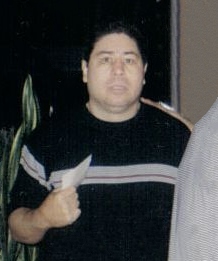
วิลเฟรโด โกเมซ

| ชื่อ = วิลเฟรโด โกเมซ
| ชื่อจริง = วิลเฟรโด โกเมซ ริเบรา
| ภาพ = ไฟล์:Wilfredo Gómez 2.jpg|122×163px.
| ฉายา = Bazooka
| วันเกิด = 29 ตุลาคม พ.ศ. 2499
| เมืองที่เกิด = ซานฮวน​
| ประเทศที่เกิด = ปวยร์โตรีโก
| วันที่เสียชีวิต =
| เมืองที่เสียชีวิต =
| ประเทศที่เสียชีวิต =
| ส่วนสูง = 166 เซนติเมตร
| น้ำหนัก = แบนตัมเวทซูเปอร์แบนตัมเวทเฟเธอร์เวทซูเปอร์เฟเธอร์เวทไลท์เวทซูเปอร์ไลท์เวท
| ผู้จัดการ =
| เทรนเนอร์ =
| ชก = 48
| ชนะ = 44
| ชนะน็อก = 42
| แพ้ = 3
| เสมอ = 1
วิลเฟรโด โกเมซ ริเบรา (Wilfredo Gómez Rivera) นักมวยสากลอดีตแชมป์โลก 3 รุ่น ชาวปวยร์โตรีโก
== ประวัติ ==
วิลเฟรโด โกเมซ เป็นนักมวยที่ได้ครองแชมป์โลกถึงสามสมัย ใน พ.ศ. 2546 นิตยสารเดอะริงได้จัดให้เขาเป็นหนึ่งในนักมวย 100 คนที่ยิ่งใหญ่ตลอดกาล โกเมซเกิดในบริเวณที่ยากจนในปวยร์โตรีโก เริ่มจากเป็นนักสู้ข้างถนน พ่อของเขาเป็นคนขับรถแท็กซี่ ตัวเขาเองเคยขายลูกกวาดมาก่อนที่จะเป็นนักมวย
โกเมซเริ่มจากชกมวยสากลสมัครเล่นได้เหรียญทองกีฬาอเมริกากลางและแคริบเบียนใน พ.ศ. 2517 ที่สาธารณรัฐโดมินิกันและได้แชมป์โลกในปีเดียวกันที่คิวบา เขาเคยแข่งขันกีฬาโอลิมปิก พ.ศ. 2515 ที่เยอรมันแต่ไม่ได้เหรียญรางวัล โกเมซตัดสินใจที่จะไม่เข้าแข่งกีฬาโอลิมปิก พ.ศ. 2519 ที่แคนาดา จึงหันมาชกมวยอาชีพ
หลังจากที่การชกครั้งแรกไม่ประสบความสำเร็จนัก เขาขึ้นชกชนะน็อครวดถึง 32 ครั้ง รวมทั้งชกชนะฆากินโต ฟูเอเตส และแชมป์โลกในอนาคตอย่าง อังตูนิอู ดา ซิลวา การชนะน็อกรวด 32 ครั้งของเขาทำให้เขาเป็นแชมป์โลกที่ชนะน็อกติดต่อกันมากที่สุดและเป็นอันดับสามของโลกรองจาก ลามาร์ คลาก (43 ครั้ง) และบิลลี ฟอก (44 ครั้ง) ถ้านับจากนักมวยทั้งหมด เพราะทั้งคลากและฟอกไม่เคยครองแชมป์โลก
จากการชกชนะน็อครวด 32 ครั้งทำให้โกเมซได้ชิงแชมป์รุ่นจูเนียร์เฟเธอร์เวทกับ ยุม ดง-คยุน ที่มาป้องกันตำแหน่งที่ซานฟรานซิสโก การชกในช่วงแรก โกเมซถูกหมัดของยุมลงไปให้กรรมการนับก่อน แต่เขาลุกขึ้นมาได้ และเป็นฝ่ายชนะน็อคในยกที่ 12 ได้ครองแชมป์ โกเมซไปชกป้องกันตำแหน่งในทวีปเอเชีย ที่ญี่ปุ่น ชนะน็อก รอยัล โคบายาชิ ยก 3 และเคยมาชกป้องกันตำแหน่งในประเทศไทยกับสกัด เพชรยินดีด้วย
โกเมซป้องกันแชมป์ด้วยการชกชนะน็อกรวดถึง 12 ครั้ง ซึ่งนับรวมครั้งที่เขาชนะน็อก การ์โลส ซาราเต แชมป์โลกรุ่นแบนตัมเวทด้วย และชนะน็อเลโอนาร์โด กรูซ ผู้ที่ได้เป็นแชมป์โลกในเวลาต่อมาในยกที่ 13 เขาได้เลื่อนขึ้นไปชิงแชมป์โลกรุ่นเฟเธอร์เวทกับซัลบาดอร์ ซันเชซ ชาวเม็กซิโก เมื่อ 21 สิงหาคม 2524 แต่เป็นฝ่ายพ่ายแพ้ โกเมซกลับมาชกในรุ่นซูเปอร์แบนตัมเวทอีกครั้ง และรอโอกาสที่จะแก้มือกับซันเชซ แต่หลังจากซานเชสประสบอุบัติเหตุเสียชีวิตเมื่อ 12 สิงหาคม พ.ศ. 2525 ทำให้ความหวังของโกเมซที่จะชกแก้มือกับซันเชซหมดไป โกเมซได้มาร่วมไว้อาลัยในพิธีศพของซันเชซด้วย โกเมซป้องกันแชมป์ไว้ได้ 17 ครั้งก่อนจะสละตำแหน่งขึ้นไปชกในรุ่นเฟเธอร์เวท
โกเมซพยายาขึ้นไปชิงแชมป์โลกรุ่นเฟเธอร์เวทเป็นครั้งที่ 2 และประสบความสำเร็จเมื่อเป็นฝ่ายชนะฆวน ลาปอร์เต ก่อนที่จะเสียแชมป์ให้ อซูม่าห์ เนลสันจากกานา เมื่อ 8 ตุลาคม พ.ศ. 2527 โกเมซพยายามขอชกแก้มือกับเนลสัน แต่ในที่สุดก็ตัดสินใจชิงแชมป์โลก WBA รุ่นซูเปอร์เฟเธอร์เวท ชนะคะแนน ร็อกกี ล็อกริดจ์ ได้ครองแชมป์โลกสมัยที่ 3 แต่ก็เสียตำแหน่งแชมป์โลกให้กับอัลเฟรโด เลย์เน ในการป้องกันตำแหน่งครั้งแรกเท่านั้น
หลังการพ่ายแพ้ในครั้งนั้น โกเมซหยุดชกไปช่วงหนึ่ง และกลับมาชกมวยอีกครั้งใน พ.ศ. 2531 - 2532 แต่เขาก็พบว่าช่วงเวลาที่รุ่งโรจน์ของเขาผ่านพ้นไปแล้ว จึงตัดสินใจแขวนนวมอย่างถาวร หลังจากเลิกชกมวย เขาได้ย้ายไปอยู่เวเนซุเอลา และมีข่าวพัวพันกับยาเสพติดและติดคุกอยู่หลายเดือน และต้องไปฟื้นฟูสมรรถภาพที่โคลัมเบียหลังจากนั้น โกเมซกลับมาปวยร์โตรีโก เป็นเทรนเนอร์ให้กับเอกตอร์ กามาโช ยูนิโอร์ ลูกชายของเอกตอร์ กามาโช ในเดือนพฤษภาคม 2546 โกเมซได้รับเชิญให้ไปปานามาและได้รับการเชื้อเชิญให้เป็นพลเมืองของปานามาใน พ.ศ. 2549 เขาได้ซื้อบ้านและอพยพครอบครัวมาอยู่ฟลอริดา สหรัฐอเมริกา เขามีลูกสาว 3 คน ลูกชาย 1 คน ปัจจจุบันเขาได้รับการเสนอชื่อในหอเกียรติยศของนักมวย ใน พ.ศ. 2546 ชีวประวัติของเขาถูกนำไปสร้างเป็นภาพยนตร์
== เกียรติประวัติ ==
* แชมป์โลก WBC รุ่นจูเนียร์เฟเธอร์เวท
** ชิง 21 พฤษภาคม 2520 , ชนะน็อค ยุม ดง-คยุน​ () ยก 12 ที่ โรเบร์โต เกลเมนเต คอลิเซียม ซานฮวน​ ปวยร์โตรีโก​
** ป้องกันตำแหน่งครั้งที่ 1, 11 กรกฎาคม 2520 ชนะทีเคโอ ราอูล ติราโด () ยก 5 ที่ โรเบร์โต เกลเมนเต คอลิเซียม ซานฮวน ปวยร์โตรีโก
** ป้องกันตำแหน่งครั้งที่ 2, 19 มกราคม 2521 ชนะน็อค รอยัล โคบายาชิ​ () ยก 3 ที่ คิตะกีวซู ซิตี เจเนอรัล ยิมเนเซียม​ คิตะกีวชู จังหวัดฟูกูโอกะ​ ประเทศญี่ปุ่น​
** ป้องกันตำแหน่งครั้งที่ 3, 8 เมษายน 2521 ชนะทีเคโอ ฆวน อันโตนิโอ โลเปซ​ () ยก 7 ที่ สนามกีฬา ฆวน รามอน ลูบริเอล ซานฮวน ปวยร์โตรีโก
** ป้องกันตำแหน่งครั้งที่ 4, 2 มิถุนายน 2521 ชนะทีเคโอ สกัด พรทวี () ยก 3 ที่ สนามกีฬากลางเทศบาล​นครราชสีมา​ จังหวัดนครราชสีมา​ ประเทศไทย​
** ป้องกันตำแหน่งครั้งที่ 5, 9 กันยายน 2521 ชนะทีเคโอ เลโอนาร์โด กรูซ​ () ยก 13 ที่ สนามกีฬาอิรัม บิตอร์น ซานฮวน ปวยร์โตรีโก
** ป้องกันตำแหน่งครั้งที่ 6, 28 ตุลาคม 2521 ชนะทีเคโอ การ์โลส ซาราเต () ยก 5 ที่ โรเบร์โต เกลเมนเต คอลิเซียม ซานฮวน ปวยร์โตรีโก
** ป้องกันตำแหน่งครั้งที่ 7 และชิงแชมป์โลกเดอะริงรุ่นเดียวกัน, 9 มีนาคม 2522 ชนะน็อค เนสตอร์ การ์โลส ฆิเมเนซ​ () ยก 5 ที่ เมดิสันสแควร์การ์เดน​ นครนิวยอร์ก​ รัฐนิวยอร์ก​ สหรัฐ
** ป้องกันตำแหน่งครั้งที่ 8, 16 มิถุนายน 2522 ชนะทีเคโอ ฆูลิโอ เอร์นันเดซ​ () ยก 5 ที่ โรเบร์โต เกลเมนเต คอลิเซียม ซานฮวน ปวยร์โตรีโก
** ป้องกันตำแหน่งครั้งที่ 9, 28 กันยายน 2522 ชนะทีเคโอ การ์โลส เมนโดซา​ () ยก 10 ที่ เซซาร์พาเลซ​ ลาสเวกัส​ รัฐเนวาดา​ สหรัฐ
** ป้องกันตำแหน่งครั้งที่ 10, 26 ตุลาคม 2522 ชนะทีเคโอ นิกกี เปเรซ​ () ยก 5 ที่ เมดิสันสแควร์การ์เดน นครนิวยอร์ก รัฐนิวยอร์ก สหรัฐ
** ป้องกันตำแหน่งครั้งที่ 11, 3 กุมภาพันธ์ 2523 ชนะทีเคโอ รูเบน บัลเดซ​ () ยก 6 ที่ เซซาร์พาเลซ ลาสเวกัส รัฐเนวาดา สหรัฐ
** ป้องกันตำแหน่งครั้งที่ 12, 22 สิงหาคม 2523 ชนะทีเคโอ​ เดอร์ริก โฮล์มส์​ () ยก 5 ที่ เซซาร์พาเลซ ลาสเวกัส​ รัฐเนวาดา สหรัฐ
** ป้องกันตำแหน่งครั้งที่ 13, 13 ธันวาคม 2523 ชนะน็อค โฆเซ เซร์บันเตส () ยก 3 ที่ คาสิโน ไมแอมี​ ไมแอมี​ รัฐฟลอริดา​ สหรัฐ
** ป้องกันตำแหน่งครั้งที่ 14, 27 มีนาคม 2525 ชนะทีเคโอ ฆวน เมซา () ยก 6 ที่ ทรัมป์ เวิลด์สแฟร์​ แอตแลนติกซิตี​ รัฐนิวเจอร์ซีย์​ สหรัฐ
** ป้องกันตำแหน่งครั้งที่ 15, 11 มิถุนายน 2525 ชนะทีเคโอ​ ฆวน อันโตนิโอ โลเปซ () ยก 10 ที่ เซซาร์พาเลซ ลาสเวกัส รัฐเนวาดา สหรัฐ
** ป้องกันตำแหน่งครั้งที่ 16, 18 สิงหาคม 2525 ชนะทีเคโอ​ โรเบอร์โต รูบัลดิโน​ () ยก 8 ที่ สนามกีฬาอิรัม บิตอร์น ซานฮวน ปวยร์โตรีโก
** ป้องกันตำแหน่งครั้งที่ 17, 3 ธันวาคม 2525 ชนะทีเคโอ​ ลูเป ปินตอร์ () ยก 14 ที่ เมอร์ซีเดส-เบนซ์ ซุเปอร์โดม​ นิวออร์ลีนส์ รัฐลุยเซียนา​ สหรัฐ
** เมษายน 2526 สละแชมป์
* แชมป์โลก WBC รุ่นเฟเธอร์เวท
** ชิง 31 มีนาคม 2527, ชนะคะแนน ฆวน ลาปอร์เต () ที่ โรเบร์โต เกลเมนเต คอลิเซียม ซานฮวน ปวยร์โตรีโก
** เสียแชมป์ 8 ธันวาคม 2527, แพ้น็อก อซูม่าห์ เนลสัน​ () ยก 11 ที่ สนามกีฬาอิรัม บิตอร์น ซานฮวน ปวยร์โตรีโก
* แชมป์โลก WBA และเดอะริงรุ่นจูเนียร์ไลท์เวท
** ชิง 19 พฤษภาคม 2528, ชนะคะแนน ร็อกกี ล็อกริดจ์ () ที่ โรเบร์โต เกลเมนเต คอลิเซียม ซานฮวน ปวยร์โตรีโก
** เสียแชมป์ 24 พฤษภาคม 2529, แพ้ทีเคโอ อัลเฟรโด เลย์เน () ยก 9 ที่ โรเบร์โต เกลเมนเต คอลิเซียม ซานฮวน ปวยร์โตรีโก
* เคยชิงแชมป์ต่อไปนี้แต่ไม่สำเร็จ
** ชิงแชมป์โลก WBC รุ่นเฟเธอร์เวท เมื่อ 21 สิงหาคม 2524, แพ้ทีเคโอ ซัลบาดอร์ ซันเชซ () ยก 8 ที่ เซซาร์พาเลซ ลาสเวกัส รัฐเนวาดา สหรัฐ
* ได้รับการยกย่องให้เป็นแชมป์โลกตลอดกาลในรุ่นซูเปอร์แบนตัมเวท ของสมาคมมวยโลก (WBA) ของจริง! WBA ยก(เจ้าระ)เขาทราย เป็นแชมป์โลกตลอดกาล จากผู้จัดการออนไลน์
== อ้างอิง ==
* สถิติการชก boxrec.com
หมวดหมู่:นักมวยสากลชาวปวยร์โตรีโก
หมวดหมู่:แชมป์โลก WBC
หมวดหมู่:แชมป์โลก WBA
หมวดหมู่:แชมป์โลก เดอะริง
หมวดหมู่:บุคคลจากซานฮวน (ปวยร์โตรีโก)